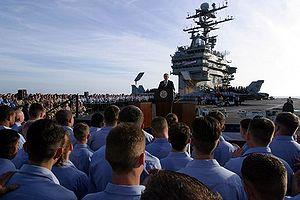
Le discours de Stephen Colbert au dîner des correspondants de la Maison-Blanche est un événement qui se déroule le 29 avril 2006. Après le dîner organisé par l'association des correspondants de la Maison-Blanche, qui se tient à l'hôtel Hilton de Washington, D.C., l'humoriste américain Stephen Colbert fait un numéro de stand-up de plus de vingt minutes, diffusé en direct sur les réseaux câblés C-SPAN et MSNBC. Tradition perpétuée depuis 1924, le dîner est l'occasion pour les présidents en exercice de faire de l'autodérision à la fin du dîner, suivis ou précédés par un comique ou un animateur de télévision.
La bannière « Mission accomplie » fait référence au décor d'un discours tenu dans le cadre de la guerre d'Irak le 1ᵉʳ mai 2003 par le président des États-Unis George W. Bush depuis le porte-avions nucléaire USS Abraham Lincoln. Le président y annonça la fin des « opérations de combats majeures » mais précisa que « la guerre contre le terrorisme n'était pas terminée ».